Optography

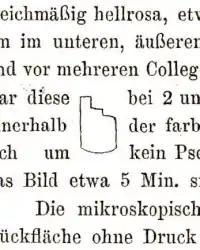
Line drawing by Wilhelm Kühne of the only "human optogram", an image from the retina of executed prisoner Erhard Gustav Reif.

Kühne was eager to demonstrate the technique in a human subject, and in 1880, got the opportunity. On 16 November, Erhard Gustav Reif was executed by guillotine for the murder of his children in the nearby town of Bruchsal. Reif's eyes were extracted and delivered to Kühne's laboratory at the University of Heidelberg, where he set about dissecting them in a darkened room with filtered windows. After ten minutes, Kühne showed his colleagues an image on the left retina, but his sketch of the image did not appear to match any object visible to the subject at the time of his death—although the outline of the image resembled a guillotine blade, Reif was blindfolded at the time of his beheading.